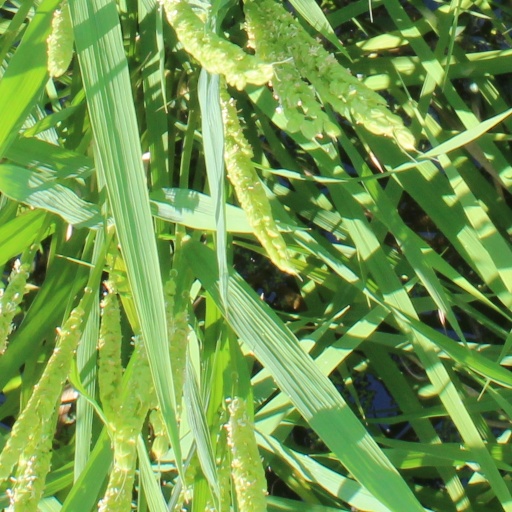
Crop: rice